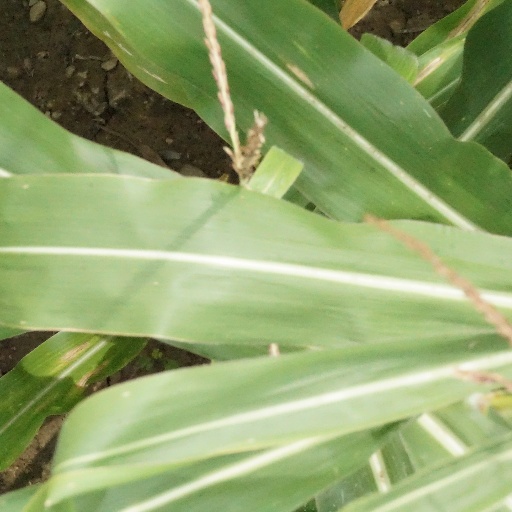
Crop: maize; corn